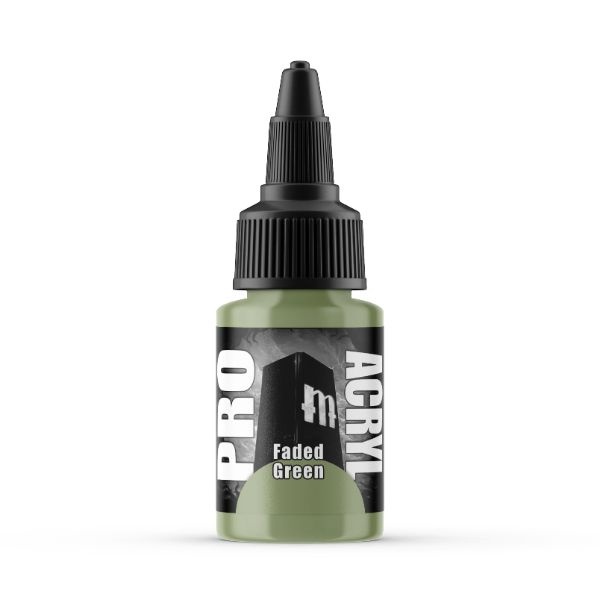
Pro Acryl Faded Green
All Monument paints are a premium high-density pigment in superior acrylic mediums. They provide great coverage right out of the bottle, thin evenly to achieve any level of transparency, and dry to a beautiful matte finish. Whether brush or airbrush, they are formulated to provide the same consistency in color and coverage. Pro Acryl paints come with an innovative, no-clog cap that provides the benefits of a dropper bottle and twist cap all in one! All paints come loaded with our signature glass agitators and are sealed for freshness!22ml of paint per bottle.
Category: Arts & Entertainment > Hobbies & Creative Arts > Arts & Crafts > Art & Crafting Materials > Craft Paint, Ink & Glaze > Paint Mediums